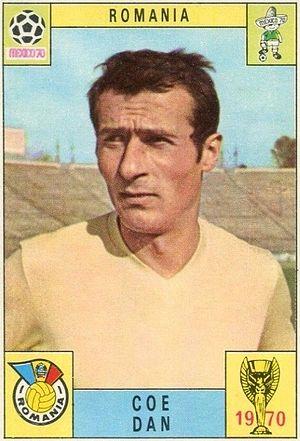
Dan Coe, né le 8 septembre 1941 à Bucarest et mort le 19 octobre 1981, était un footballeur international roumain évoluant au poste de défenseur.
Le CS Rapid Bucarest est un club roumain omnisports basé à Bucarest.